2013–2014 Thai political crisis

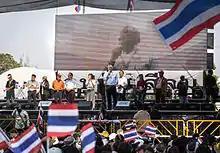
Suthep Thaugsuban speaks on general election day at the Silom anti-government protest site.

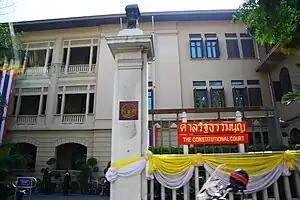
Former seat of the Constitutional Court at Lord Rattanathibet's Mansion on Phahurat Road.

On the evening of 14 January 2014, another attack was made against the Democrat Party. The attackers attempted to bomb the home of Democrat Party leader Abhisit Vejjajiva. The attack failed and an Explosive Ordnance Disposal (EOD) team discovered a US-manufactured M26 hand grenade pin. EOD team members inferred the hurling of a hand grenade onto the roof of the room where Abhisit's father normally stayed. The Bangkok Metropolitan Administration assisted police investigators in their review through the provision of surveillance tapes. Three men and a woman with four grenades, a gun, and ammunition were arrested at a Sukhumvit Road checkpoint on the same evening.